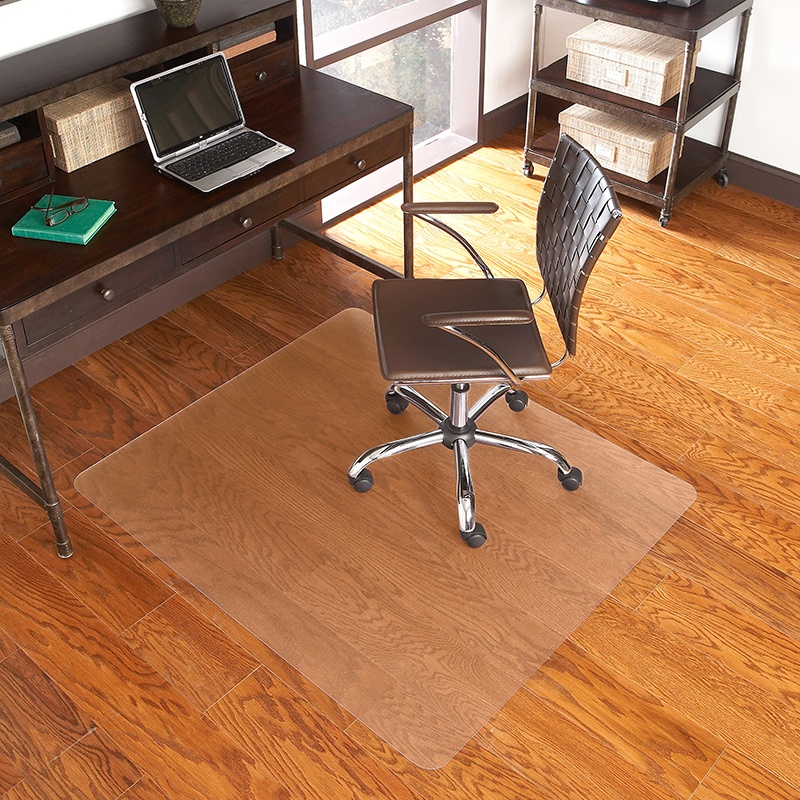
36'' x 48'' Hard Floor Chair Mat [IFN-H4-313]
Chair mats are an essential component when furnishing your work or home office. Purchasing a chair mat is a worthwhile investment for assurance that your floors will be protected and are ergonomically beneficial in preventing leg fatigue. Not only do they protect your floors, chair mats offer personal safety with ease of mobility and provide a clean appearance. This chair mat features a scuff and slip resistant textured top and a patterned underside to keep the mat in place. This mat includes a protruding lip to protect the floor under the desk when the chair is rolled all the way under the desk. Manufactured to meet GREENGUARD Gold specifications for low chemical emissions, this mat is an ideal choice for hard floors. [IFN-H4-313]
Brand: Improved Seating
Category: Office Supplies > Office & Chair Mats